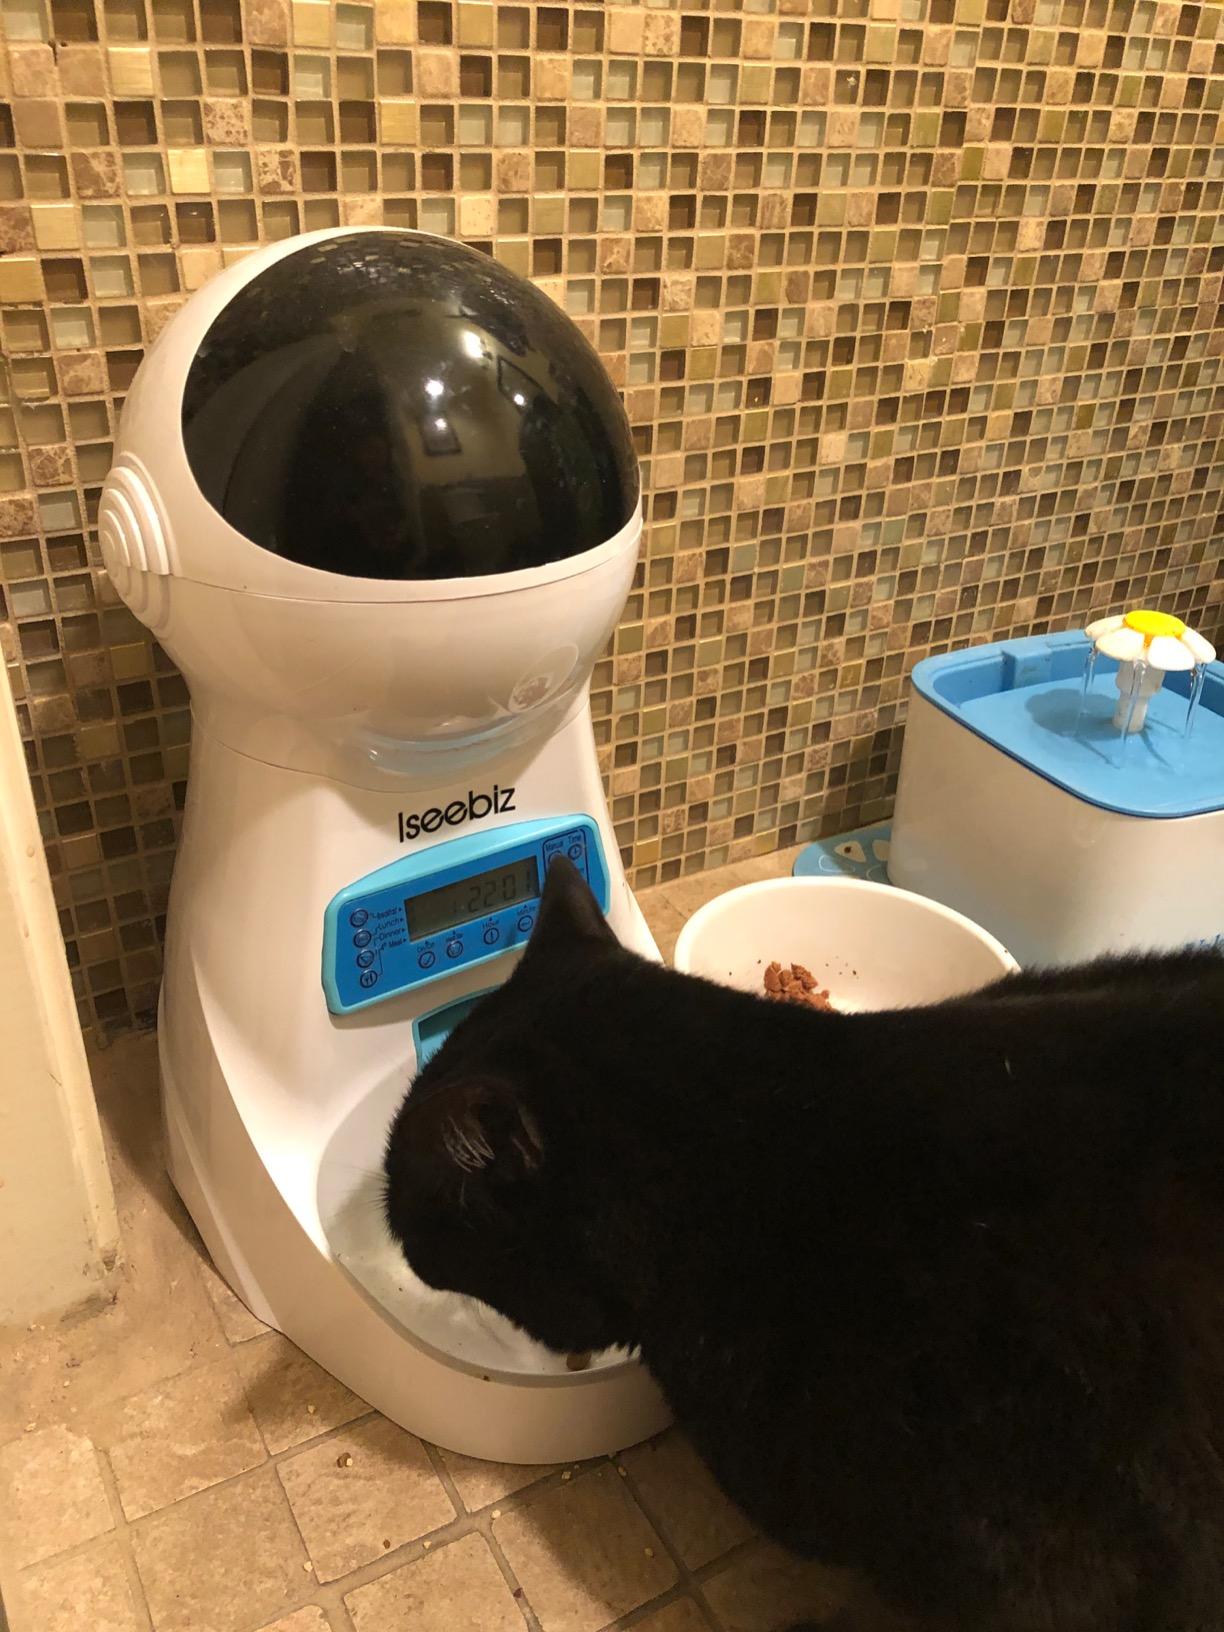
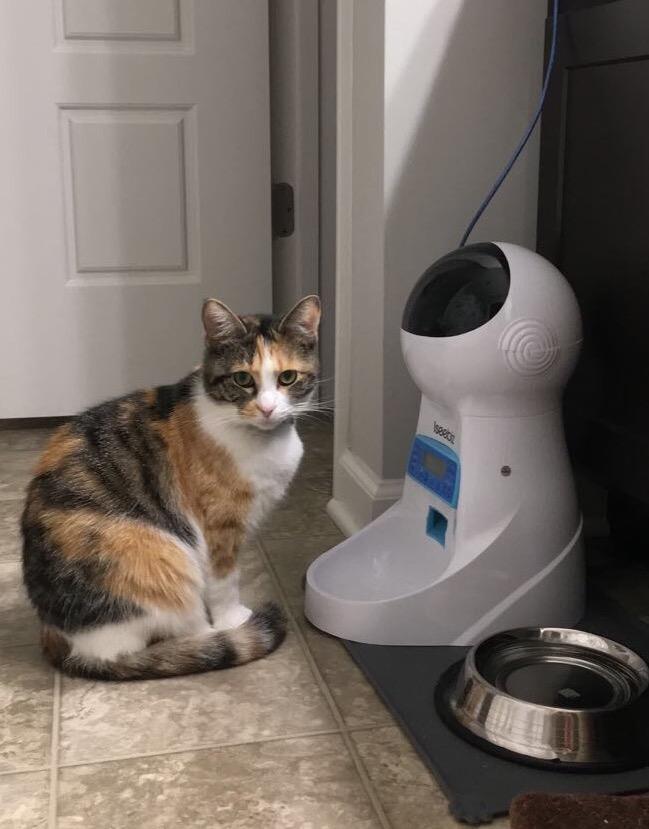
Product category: items_feeder
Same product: yes